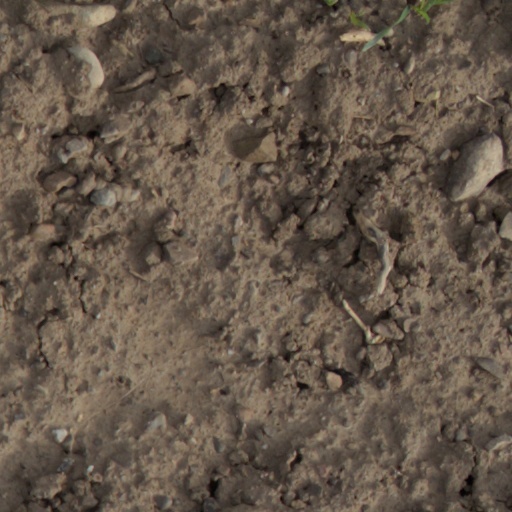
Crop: wheat